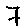
Label: 7